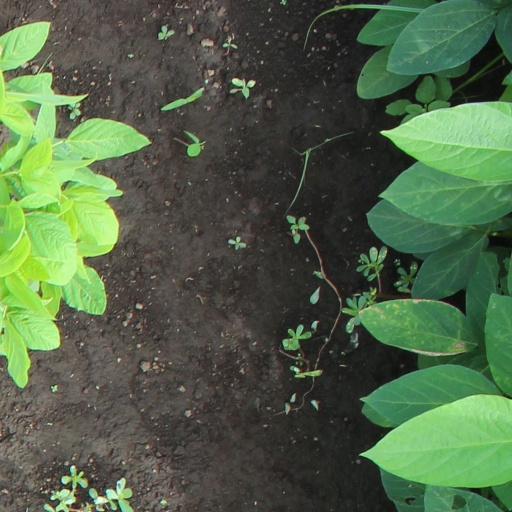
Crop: soybean